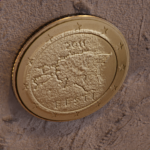
Coin value: 50cents
Country: et
Edition: standard